Luigi Miceli

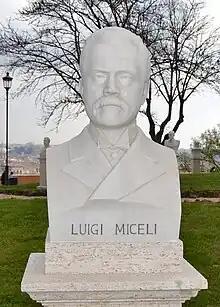
bust of Miceli, in the gardens of the Janiculum

Luigi Miceli (7 June 1824 in Longobardi, Kingdom of the Two Sicilies – 30 December 1906, in Rome), was an Italian patriot, politician and a military figure, a capitan in the conflicts of the Risorgimento and a leading military figure to the Italian Liberation and Unification in 1861.